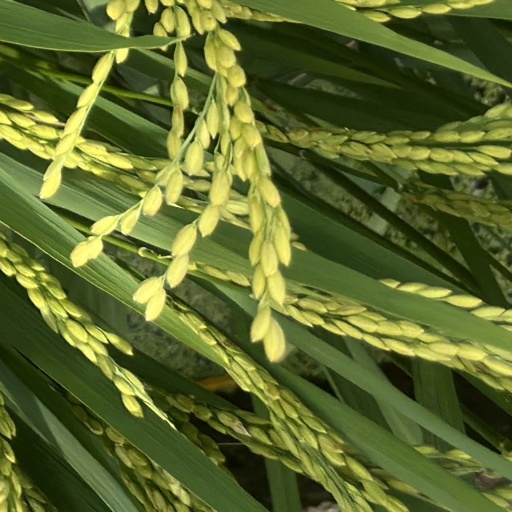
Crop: rice